McKinley Road

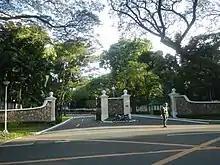
Manila Polo Club entrance gate on McKinley Road

The intersection at 5th Avenue is dominated by the Fairways Tower, a luxury condominium on the border of the Bonifacio district. The road winds past the southern edge of the Manila Golf Course as it heads toward the club's entrance at Harvard Road. The Manila Polo Club entrance is on the southern side of McKinley, opposite the golf course on a small side street not far from Harvard. Continuing as the road bends slightly to the northwest, it reaches the San Antonio Plaza of Forbes Park. From Banyan Street just past the Plaza to Epifanio de los Santos Avenue (EDSA), McKinley marks the eastern boundary of Dasmariñas Village. The road terminates at EDSA, between a Shell gas station and the McKinley Exchange Corporate Center.